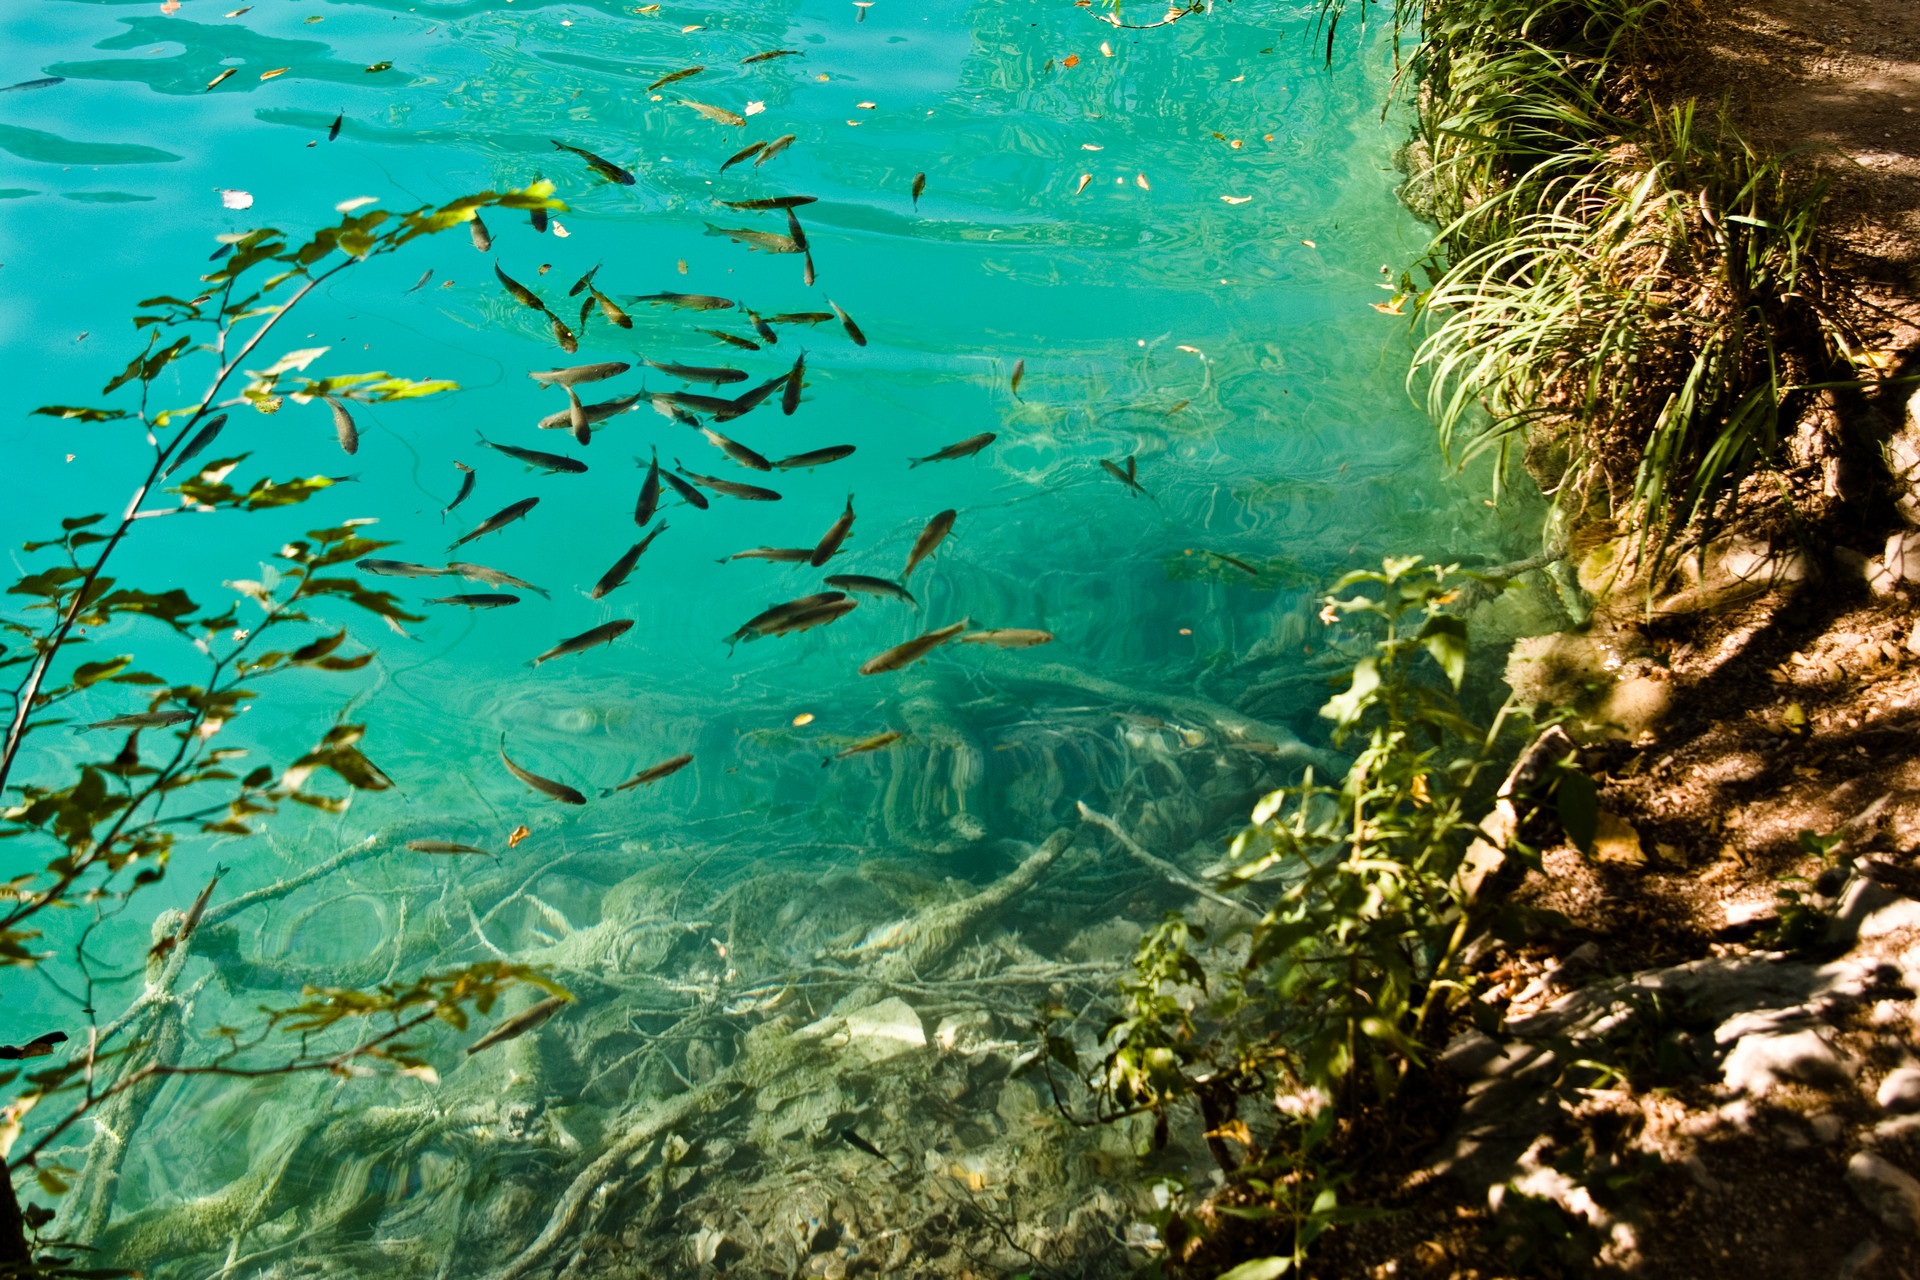
sea, water, nature, grass, ocean, wild, underwater, color, biology, natural, seaweed, blue, fish, coral reef, reef, transparent, croatia, algae, roots, blue water, marine biology